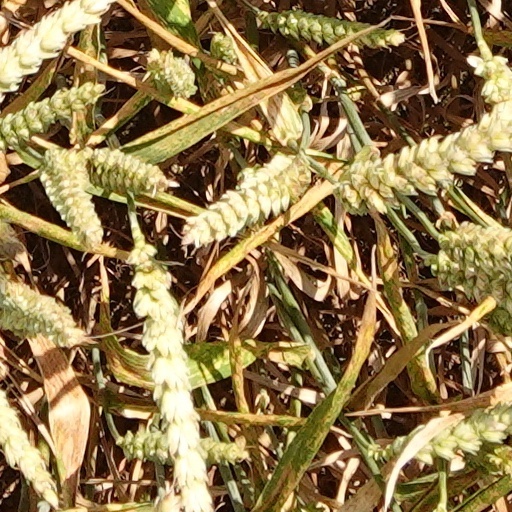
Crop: wheat